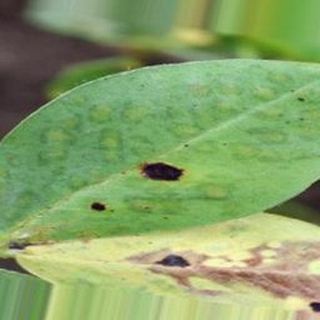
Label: groundnut_late_leaf_spot